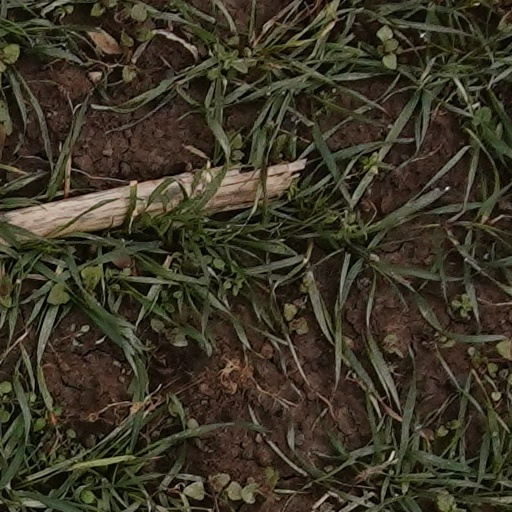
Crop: wheat